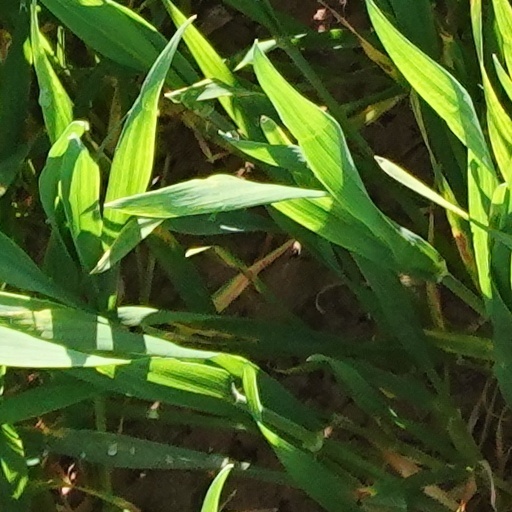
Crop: wheat